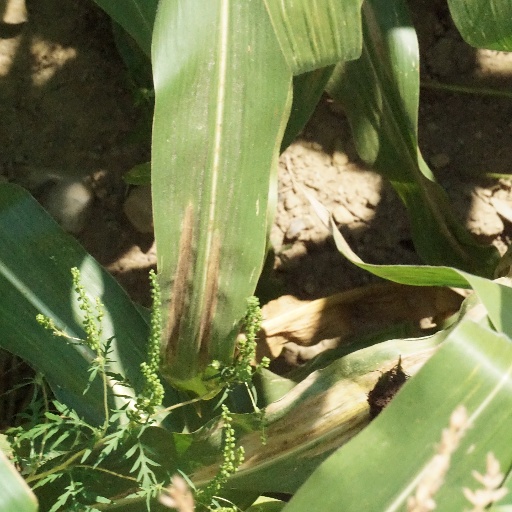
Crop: maize; corn